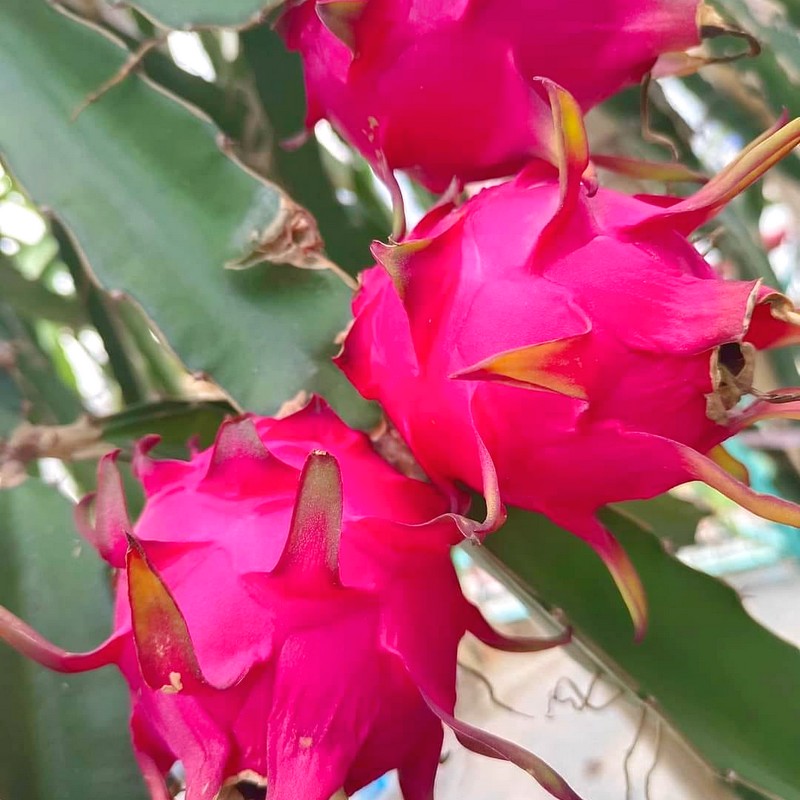
Label: Mature Dragon Fruit